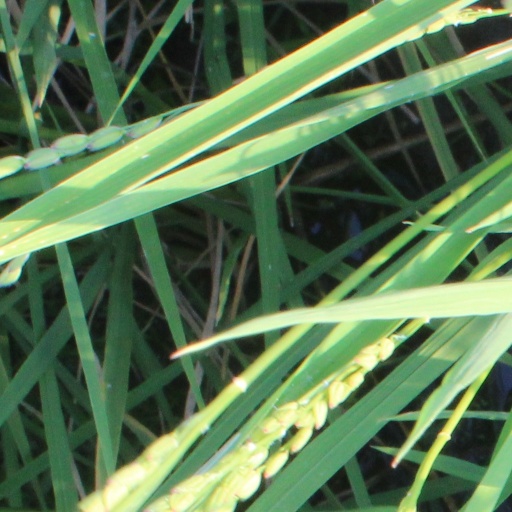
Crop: rice